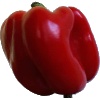
Label: Pepper Red 1